Theodor Malm

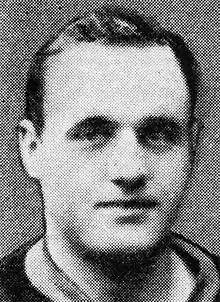
Malm in 1916

Theodor "Todde" Malm (23 October 1889 – 2 October 1950) was a Swedish amateur footballer and bandy player. He competed in the 1908 Summer Olympics and in the 1912 Summer Olympics. In the 1908 tournament he was a part of the Swedish football team and played in the only match for Sweden. Four years later he was a member of the Swedish Olympic squad. He did not play in a match, but was a reserve player.